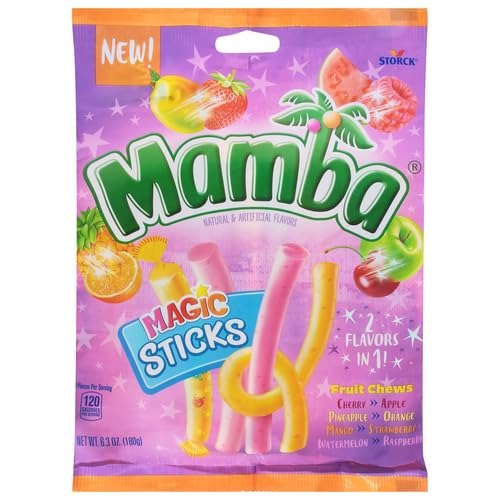
Item Name: MAMBA MAGIC STCKS 6.3oz
Bullet Point: MAMBA MAGIC STCKS 6.3oz
Value: 6.3
Unit: Ounce

Price: 4.19